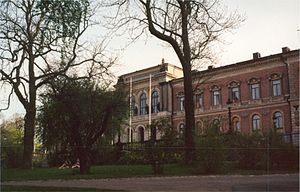
Angiosperm Phylogeny Group
Uppsala Universitets botaniske institut er blandt deltagerne i APG.
Angiosperm Phylogeny Group er en internationalt sammensat gruppe af botanikere med speciale inden for plantesystematik og -taxonomi. Gruppen arbejder med at skabe enighed om de dækfrøede planters taxonomi i lyset af den hastigt forøgede viden om systematik på molekylært niveau.